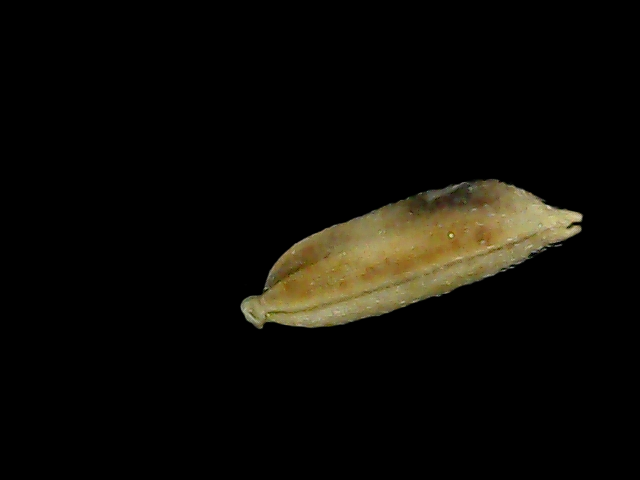
Rice variety: Bd49